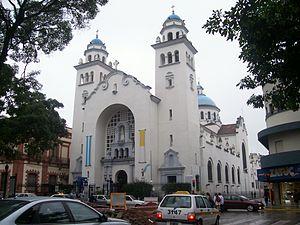
Cet article recense les monuments historiques de la province de Tucumán, en Argentine.
La province de Tucumán est une province de l'Argentine située au nord-ouest du pays. Elle a pour capitale la ville de San Miguel de Tucumán.